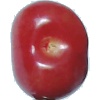
Label: Cherry 2